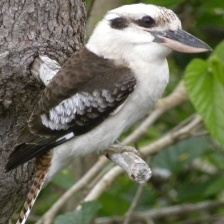
Species: KOOKABURRA
Scientific name: DACELO